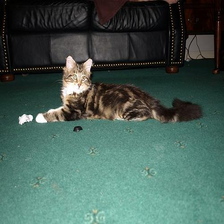
Species: cat
Breed: Maine Coon